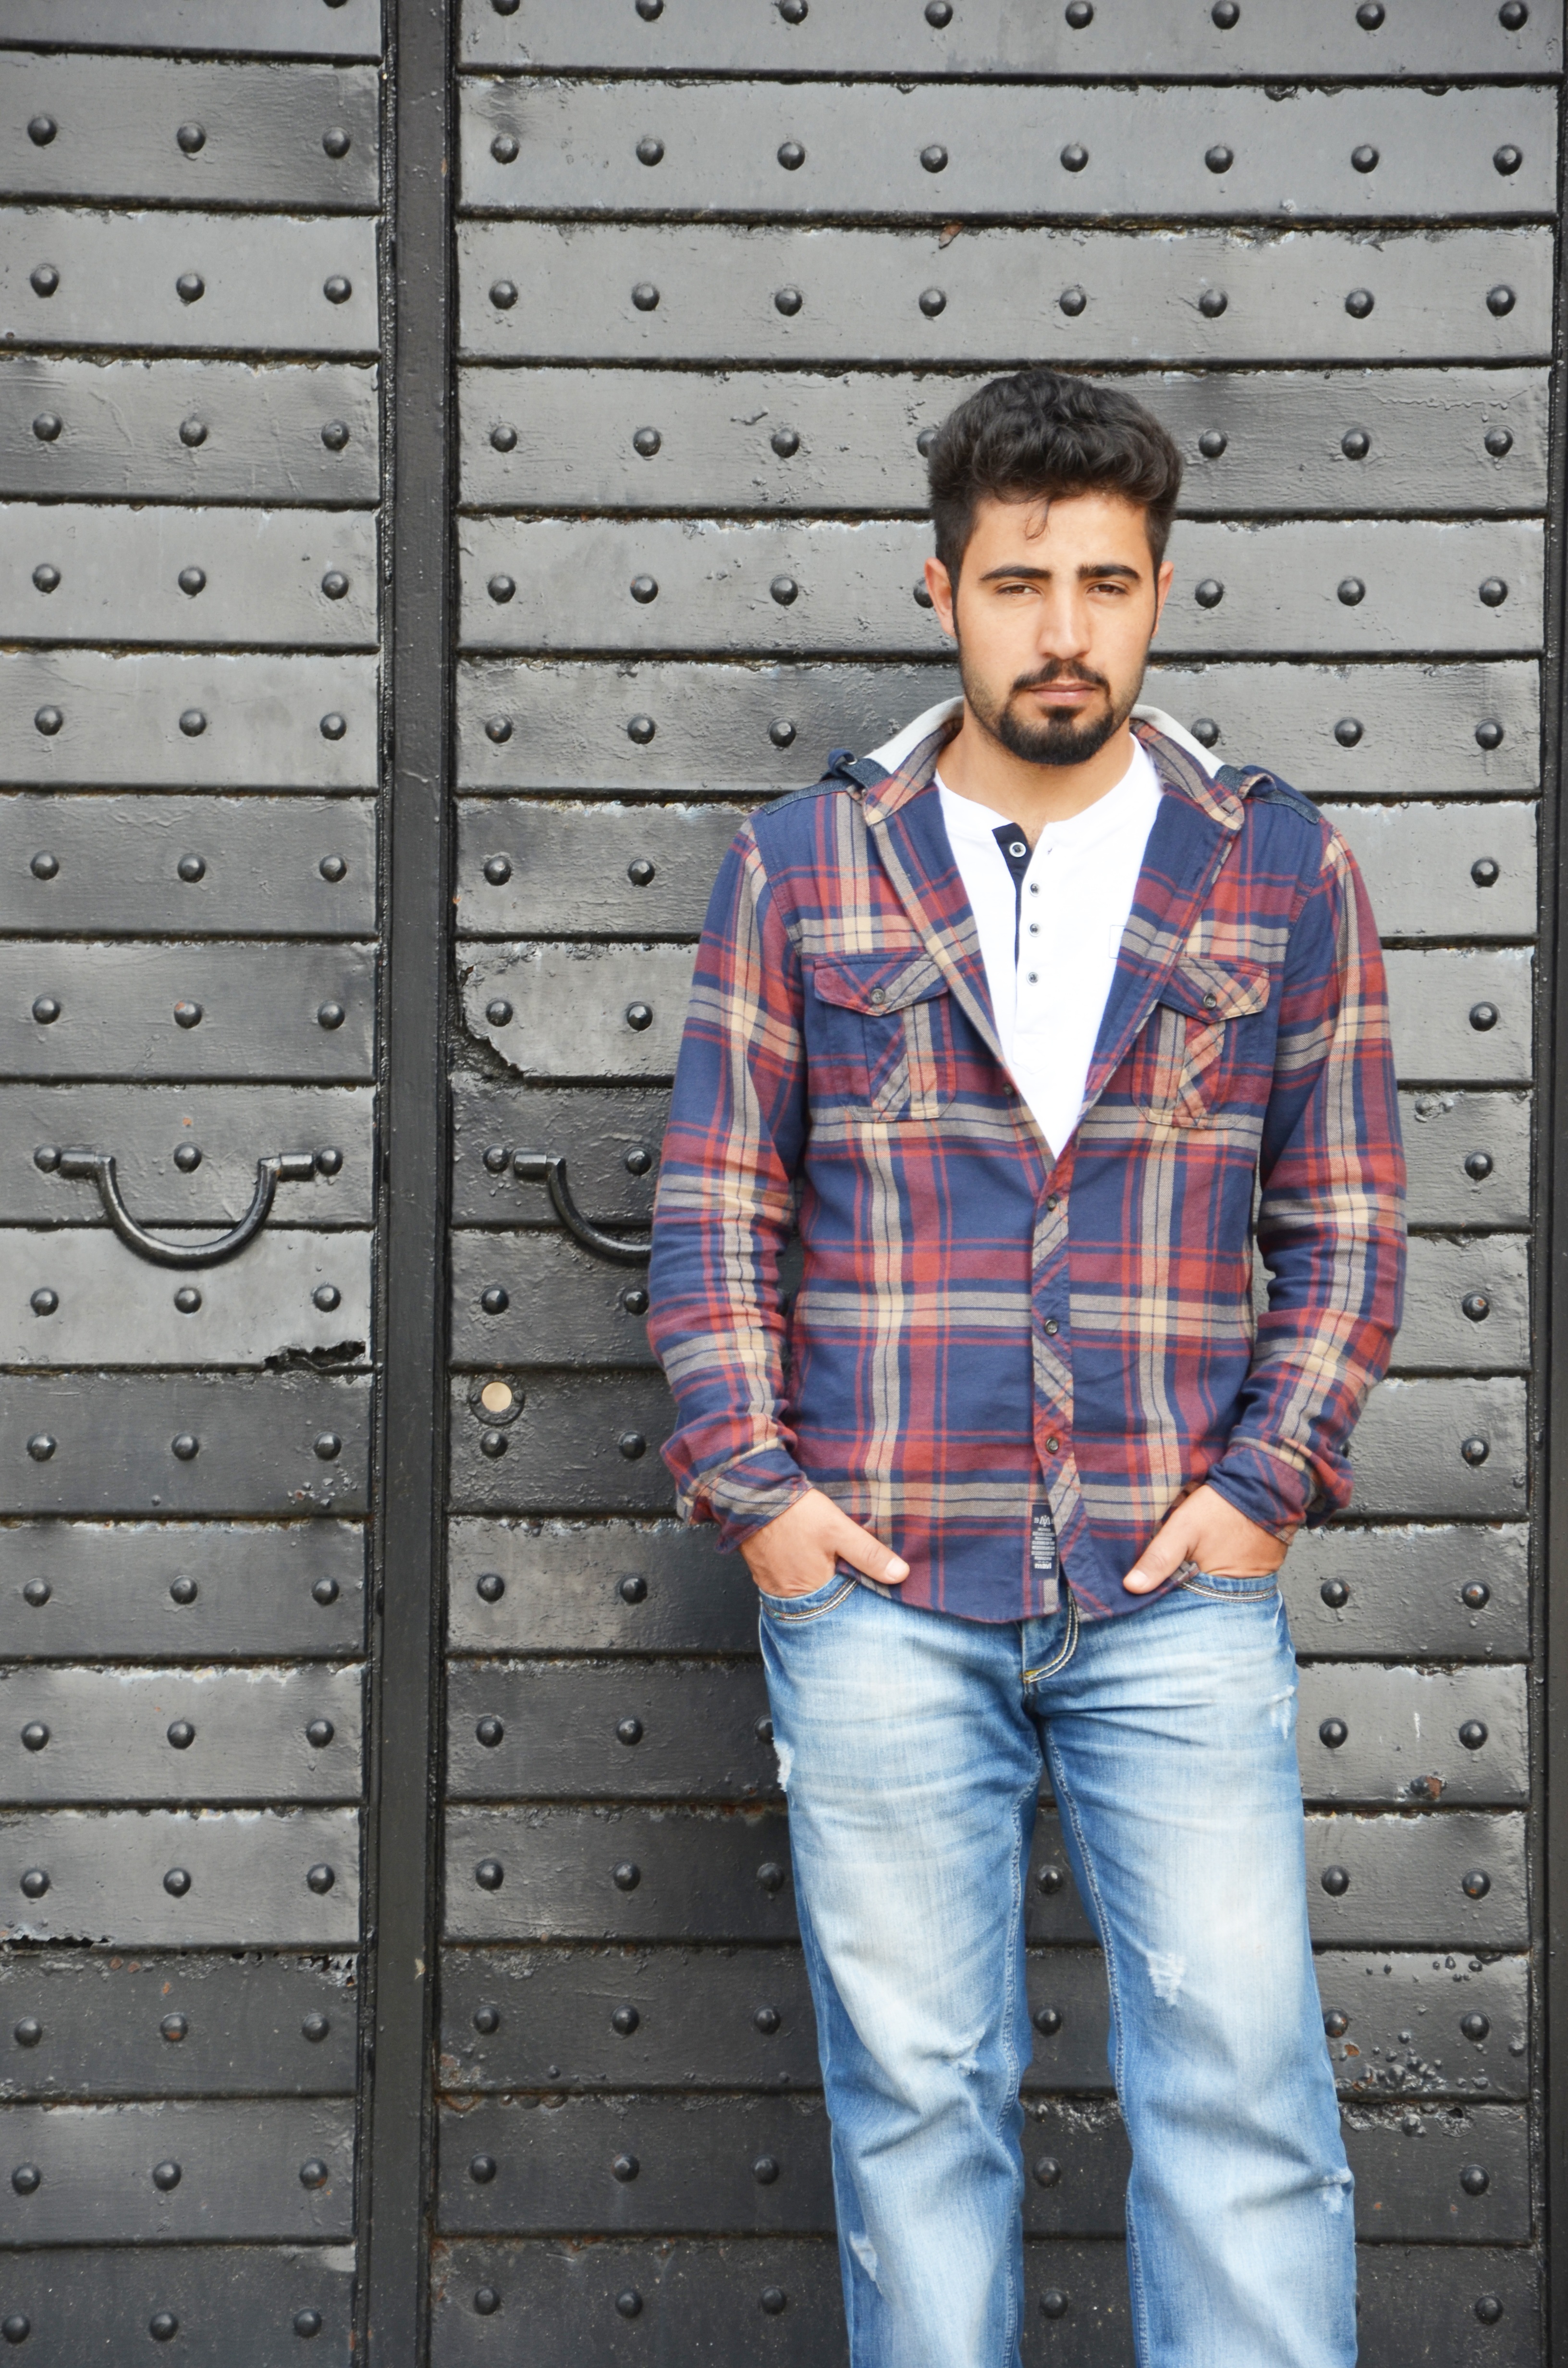
man, male, bar, pattern, portrait, spring, canon, blue, nikon, clothing, plaid, denim, design, photograph, rhythm, photo shoot